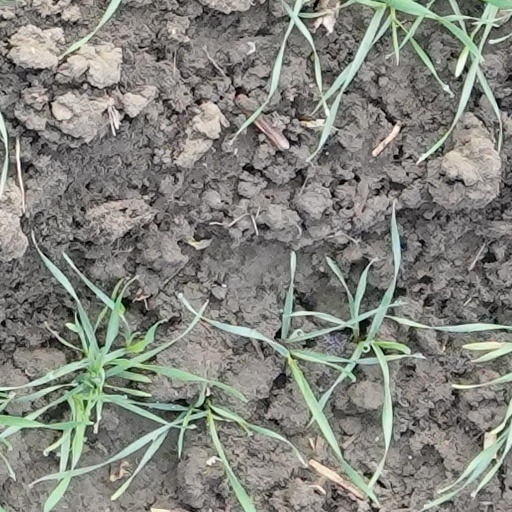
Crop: wheat